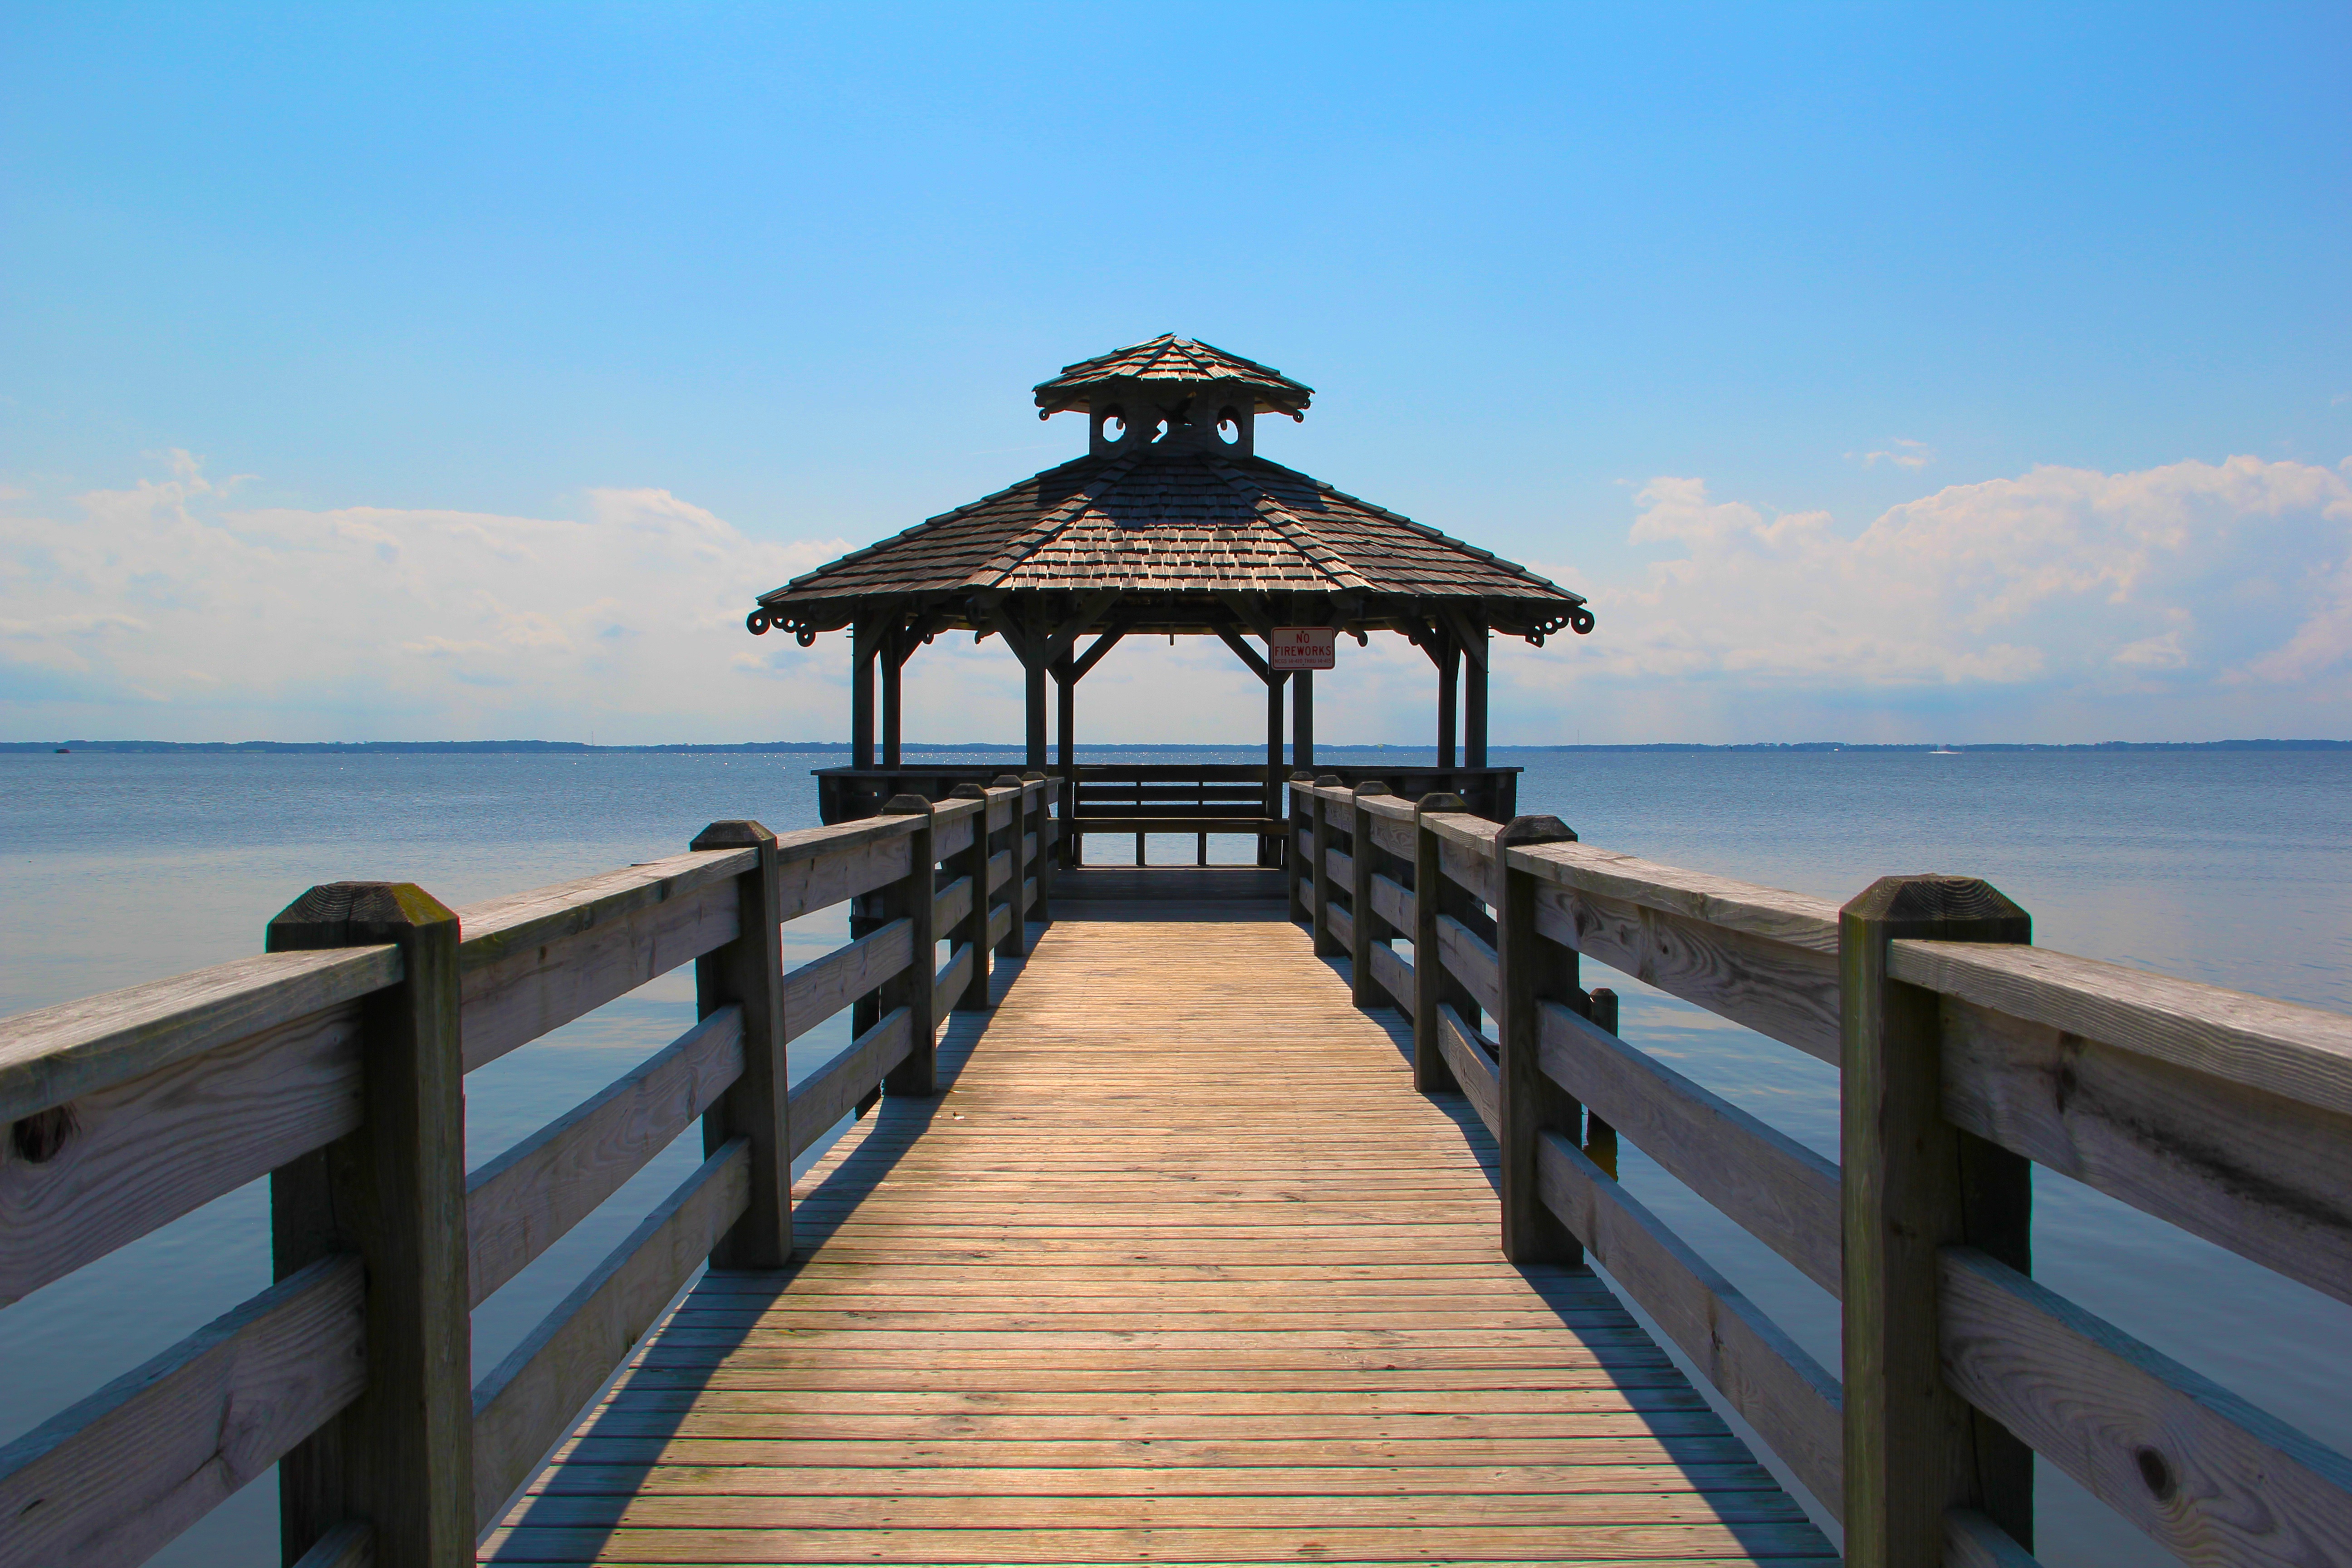
beach, sea, coast, ocean, boardwalk, pier, walkway, vacation, bay, resort